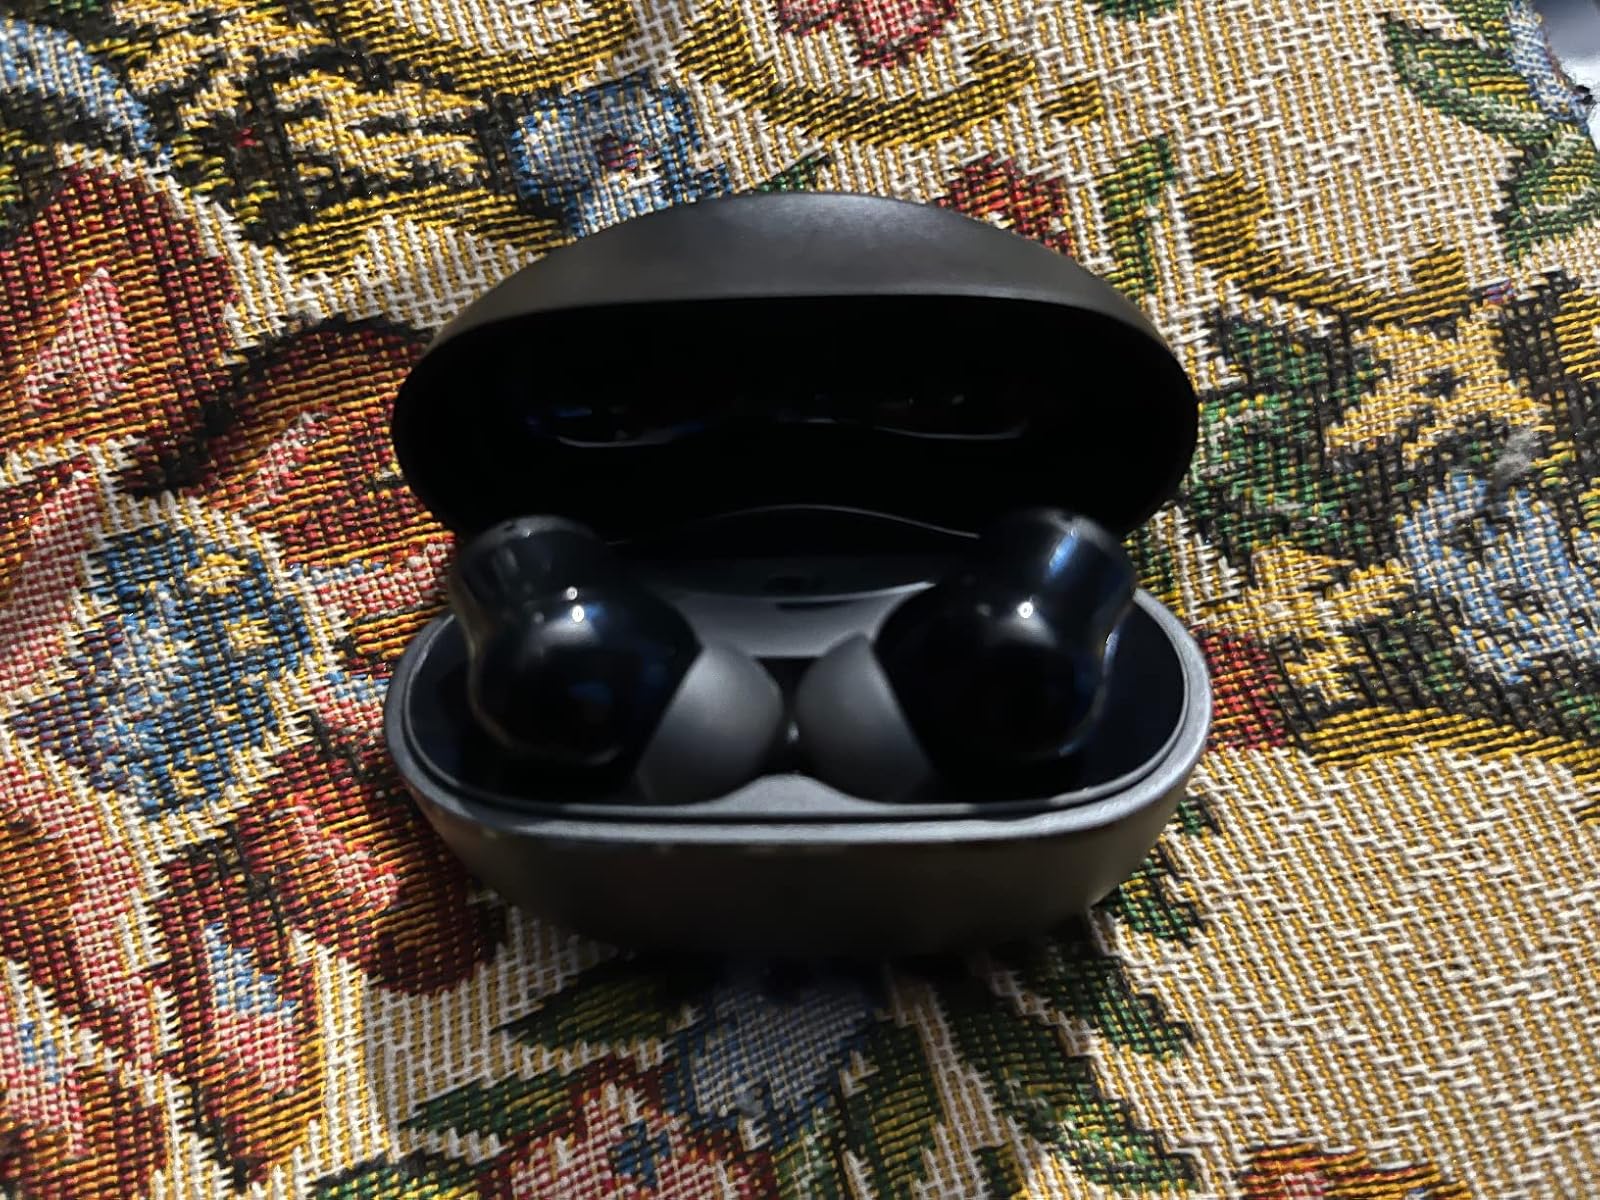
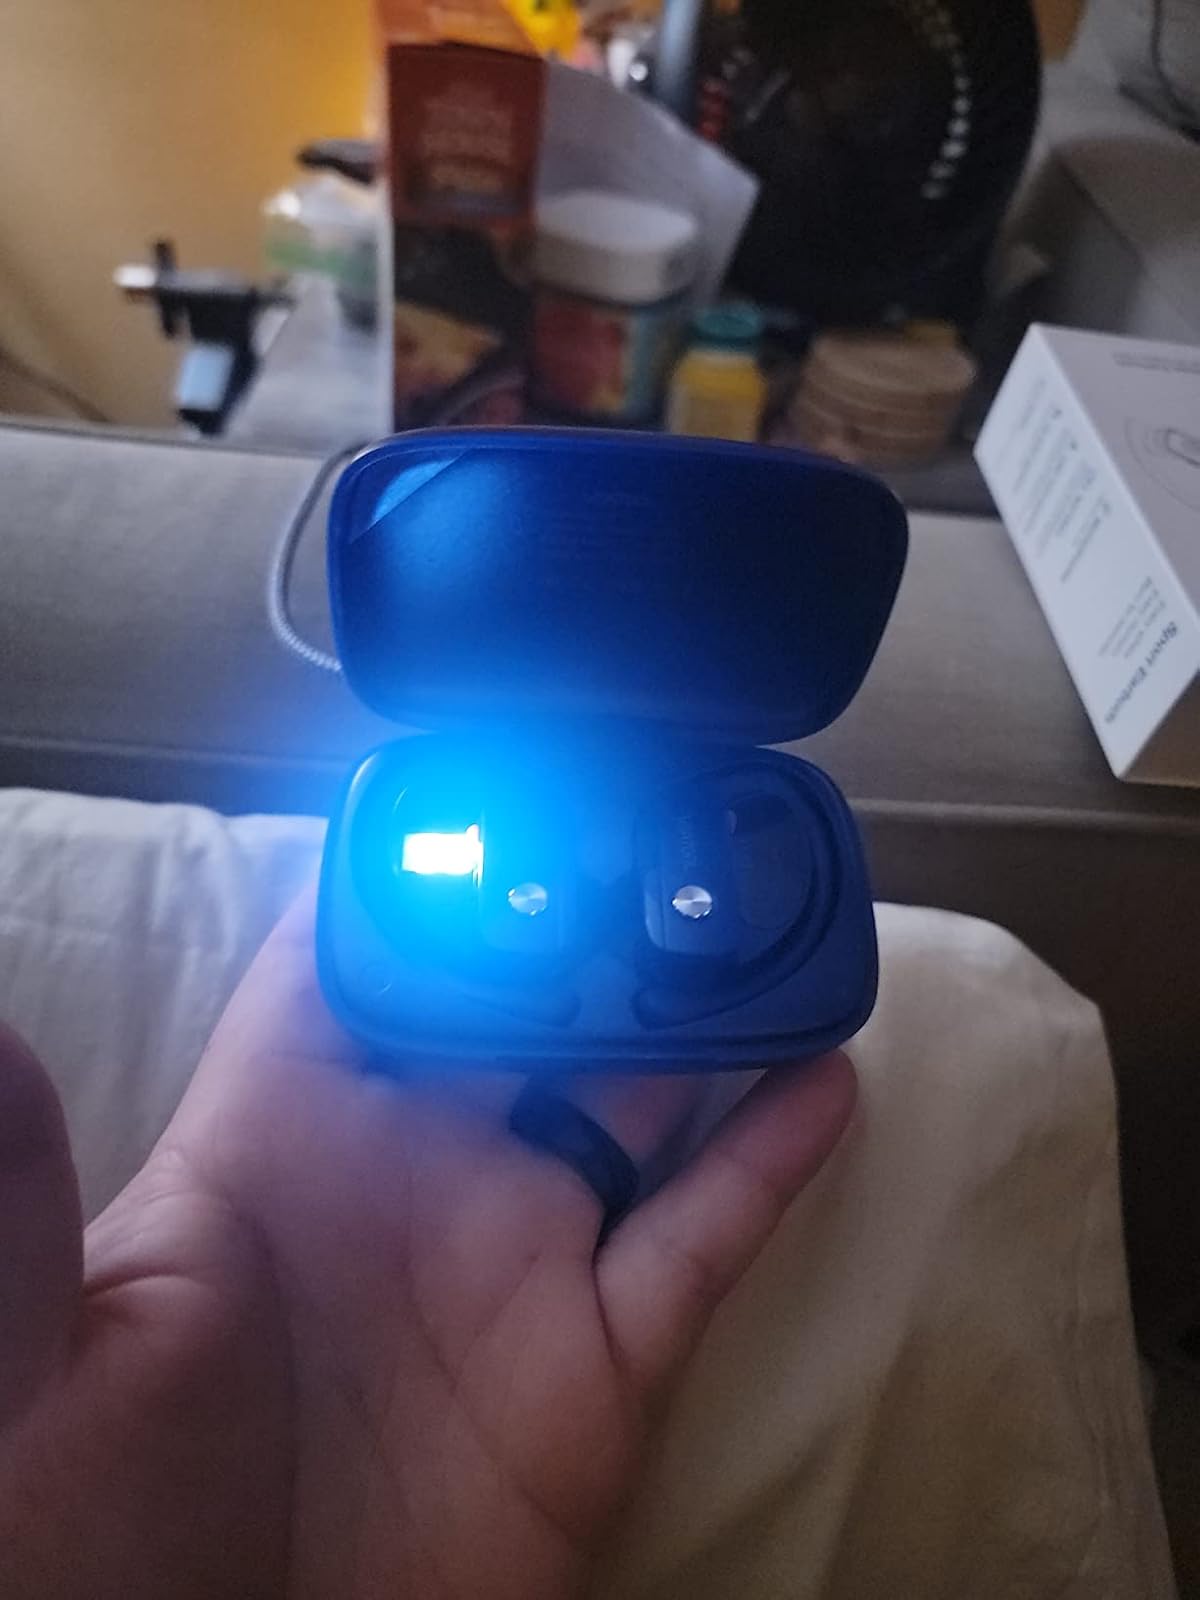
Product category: earbuds
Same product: no